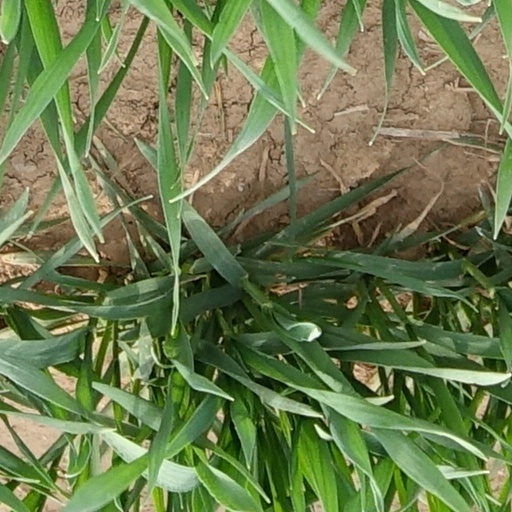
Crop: wheat